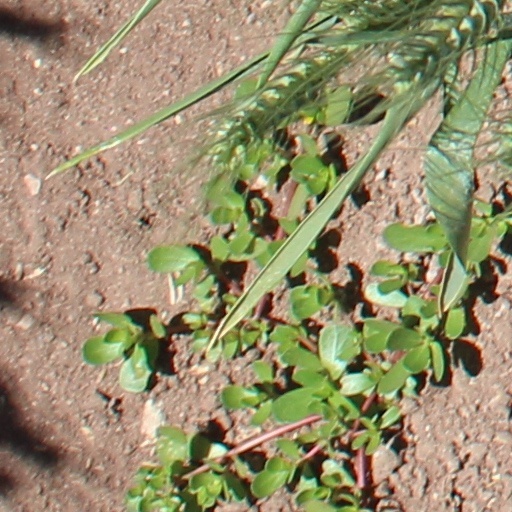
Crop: wheat